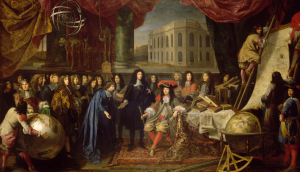
Colbert présente à Louis XIV les membres de l'Académie Royale des Sciences créée en 1667
Gilles Filleau des Billettes, né à Poitiers en 1634 et mort le 15 août 1720 à Paris est un membre de l'académie des sciences, encyclopédiste et bibliographe qui eut une relation épistolaire avec le scientifique, mathématicien et philosophe Leibniz.
L'Académie des sciences, nommée l'« Académie royale des sciences » lors de sa création en 1666, est l'une des cinq académies regroupées au sein de l'Institut de France et composée de 262 membres dont 28 femmes en mars 2016. Elle encourage et protège l'esprit de recherche, et contribue aux progrès des sciences et de leurs applications.
Samuel Cottereau du Clos, dit Duclos est un chimiste qui fut aussi médecin de Louis XIV. C'est un des membres fondateurs de l'Académie royale des sciences, institution de recherche publique dans laquelle il dirigea un projet d'analyse des eaux thermales, lança l'étude botanique et chimique des plantes et fit de nombreuses communications sur les fondements de la chimie.
Le nom de Grand Siècle désigne en France le XVIIᵉ siècle. D'abord employé pour désigner le règne de Louis XIV, l'historiographie l'applique aujourd'hui à une période plus longue qui englobe tout le XVIIᵉ siècle et court du règne d'Henri IV – qui voit le rétablissement de l'autorité royale et la fin des guerres de religion – jusqu'à la mort de Louis XIV, soit de 1589 à 1715. Pendant cette période marquée par l'absolutisme monarchique, le royaume de France domine ou, à défaut, marque durablement l'Europe grâce à son expansion militaire et par son influence culturelle de plus en plus prégnante. Dans la seconde moitié du siècle, les cours d'Europe en quête de rayonnement, princières ou royales, prennent pour modèle celle du « Roi Soleil » et ses attributs. La langue, l'art, la mode et la littérature français se diffusent à travers l'Europe. La très prégnante influence française sur l'Europe établie au cours du Grand Siècle marquera aussi profondément tout le XVIIIᵉ siècle des Lumières.
Le siècle des Lumières est un mouvement philosophique, littéraire et culturel que connaît l'Europe du XVIIIᵉ siècle et qui se propose de dépasser l'obscurantisme et de promouvoir les connaissances. Des philosophes et des intellectuels encouragent la science par l’échange intellectuel, s’opposant à la superstition, à l’intolérance et aux abus des Églises et des États. Le terme de « Lumières » a été consacré par l'usage pour rassembler la diversité des manifestations de cet ensemble d’objets, de courants, de pensées ou de sensibilités et d’acteurs historiques.
Mémoires pour servir à l'Histoire des Plantes, publié en 1676, est un ouvrage fondateur de la science botanique en France. Dans la première partie, intitulé Projet de l'Histoire des plantes, Denis Dodart dresse le cadre directeur d'un des grands desseins de la jeune Académie royale des sciences : la création d'une Histoire des plante, catalogue exhaustif des espèces végétales ; dans la seconde partie, intitulée Descriptions de quelques plantes nouvelles, les académiciens de Louis XIV décrivent et baptisent en français 40 plantes rapportées du Nouveau Monde. Chacune d'elles est accompagnée d'une gravure de Nicolas Robert.